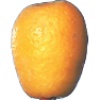
Label: kumquats